Hilary Weston

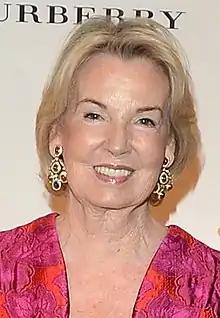
Weston in 2013

Hilary Mary Weston ( Frayne; born January 12, 1942) is an Irish–Canadian businesswoman and writer who served as the 26th Lieutenant Governor of Ontario from 1997 to 2002. During her five-year tenure, Weston focused on issues related to women, volunteerism and young people, drawing public attention to people working with the homeless, in hospices and as mentors to at-risk youth.